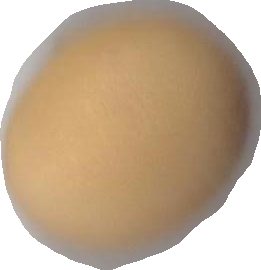
Variety: Dega